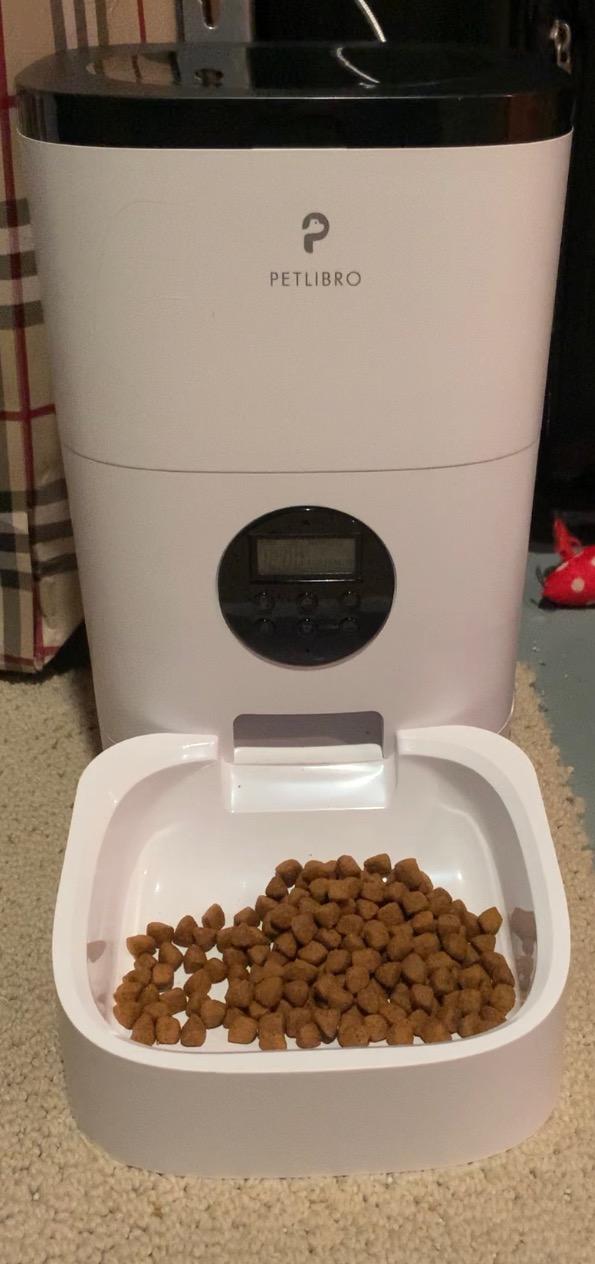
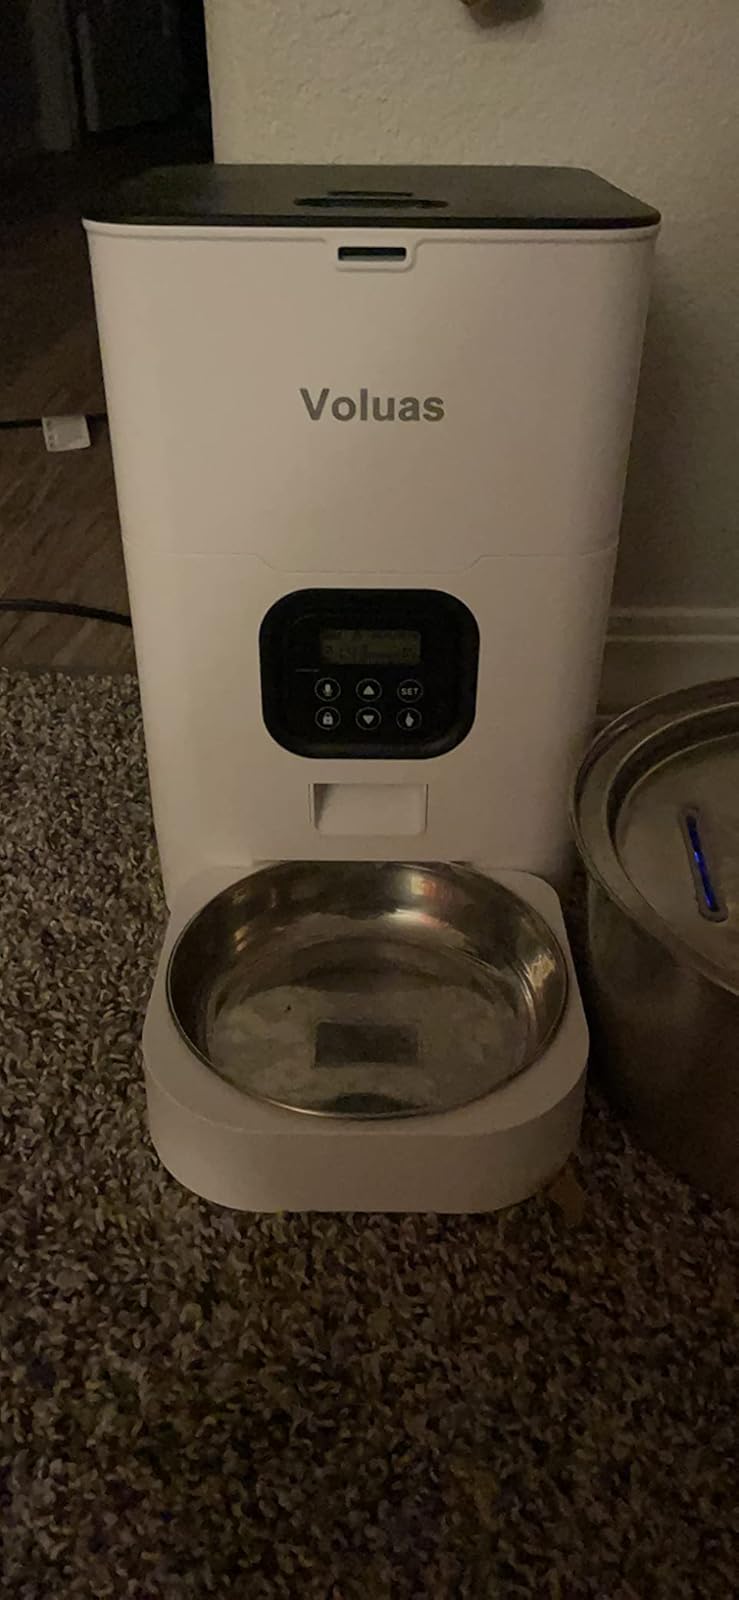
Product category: items_feeder
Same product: no